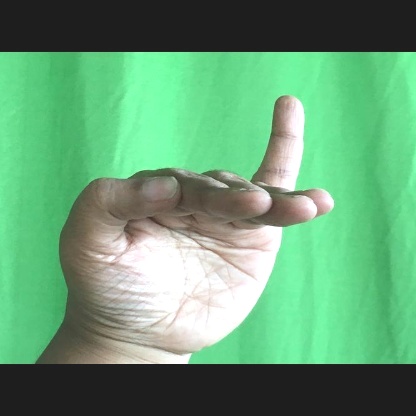
Mudra: Hamsapaksha